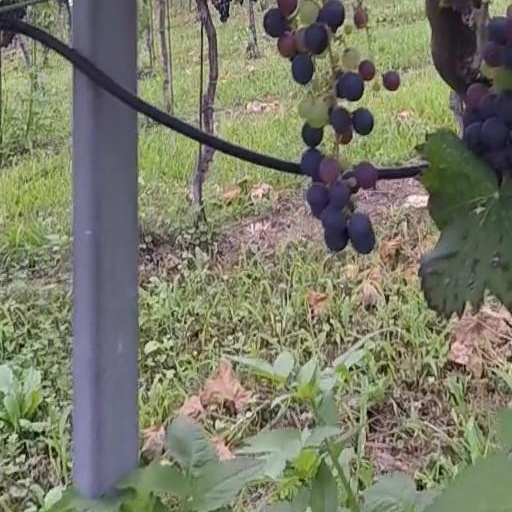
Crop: grape